Ronnie Rivers

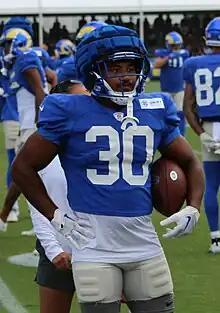
Rivers with the Los Angeles Rams in 2023

Ronnie Rivers (born January 31, 1999) is an American professional football running back for the Los Angeles Rams of the National Football League (NFL). He was signed by the Arizona Cardinals after being undrafted in the 2022 NFL draft. He played college football for the Fresno State Bulldogs.